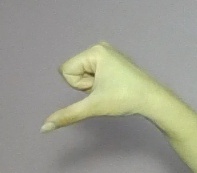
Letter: waw